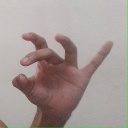
अक्षर: ओ